Abdoul Camara

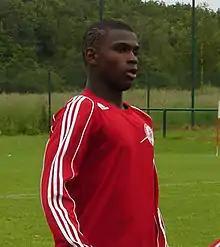
Abdoul Camara

Abdoul Razzagui Camara (born 20 February 1990) is a Guinean former professional footballer who as a striker, but was also often utilized as a left-winger.